Dan Payne

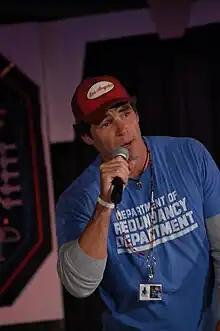
Payne in 2005

Daniel Payne (born August 4, 1972) is a Canadian actor best known for playing the role of John in the television series "Alice, I Think".